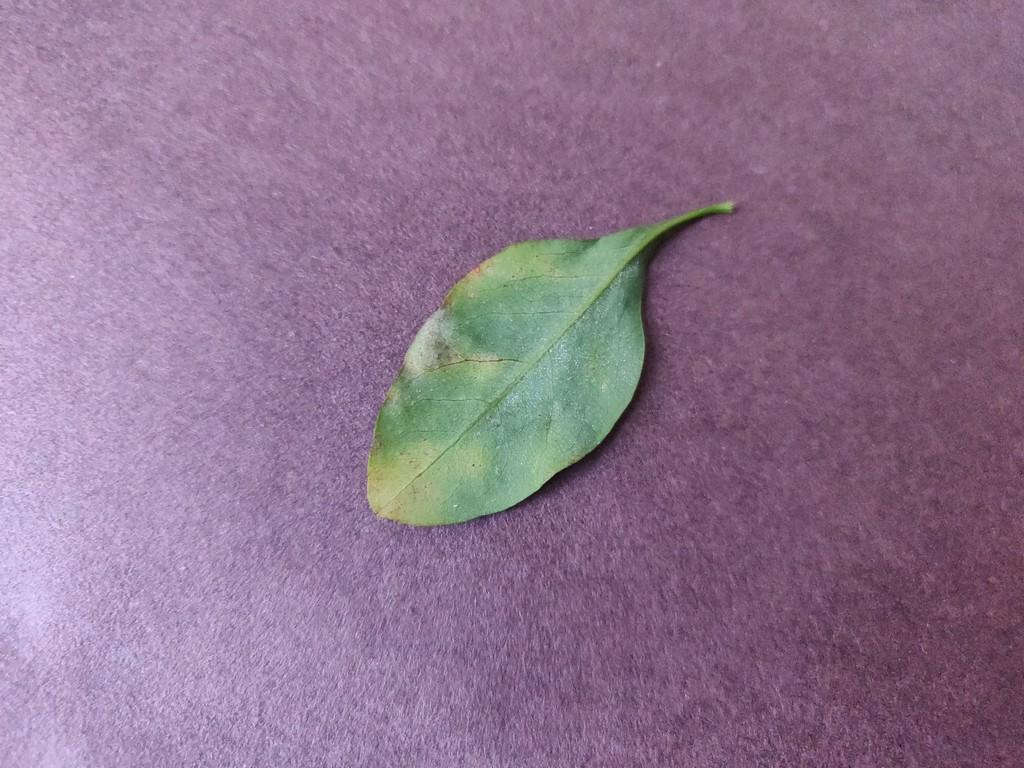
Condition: Unhealthy
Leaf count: single
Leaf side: back